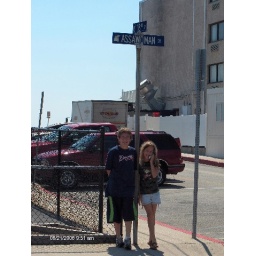
Kids standing under the Assawoman Drive sign